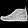
Label: Ankle boot